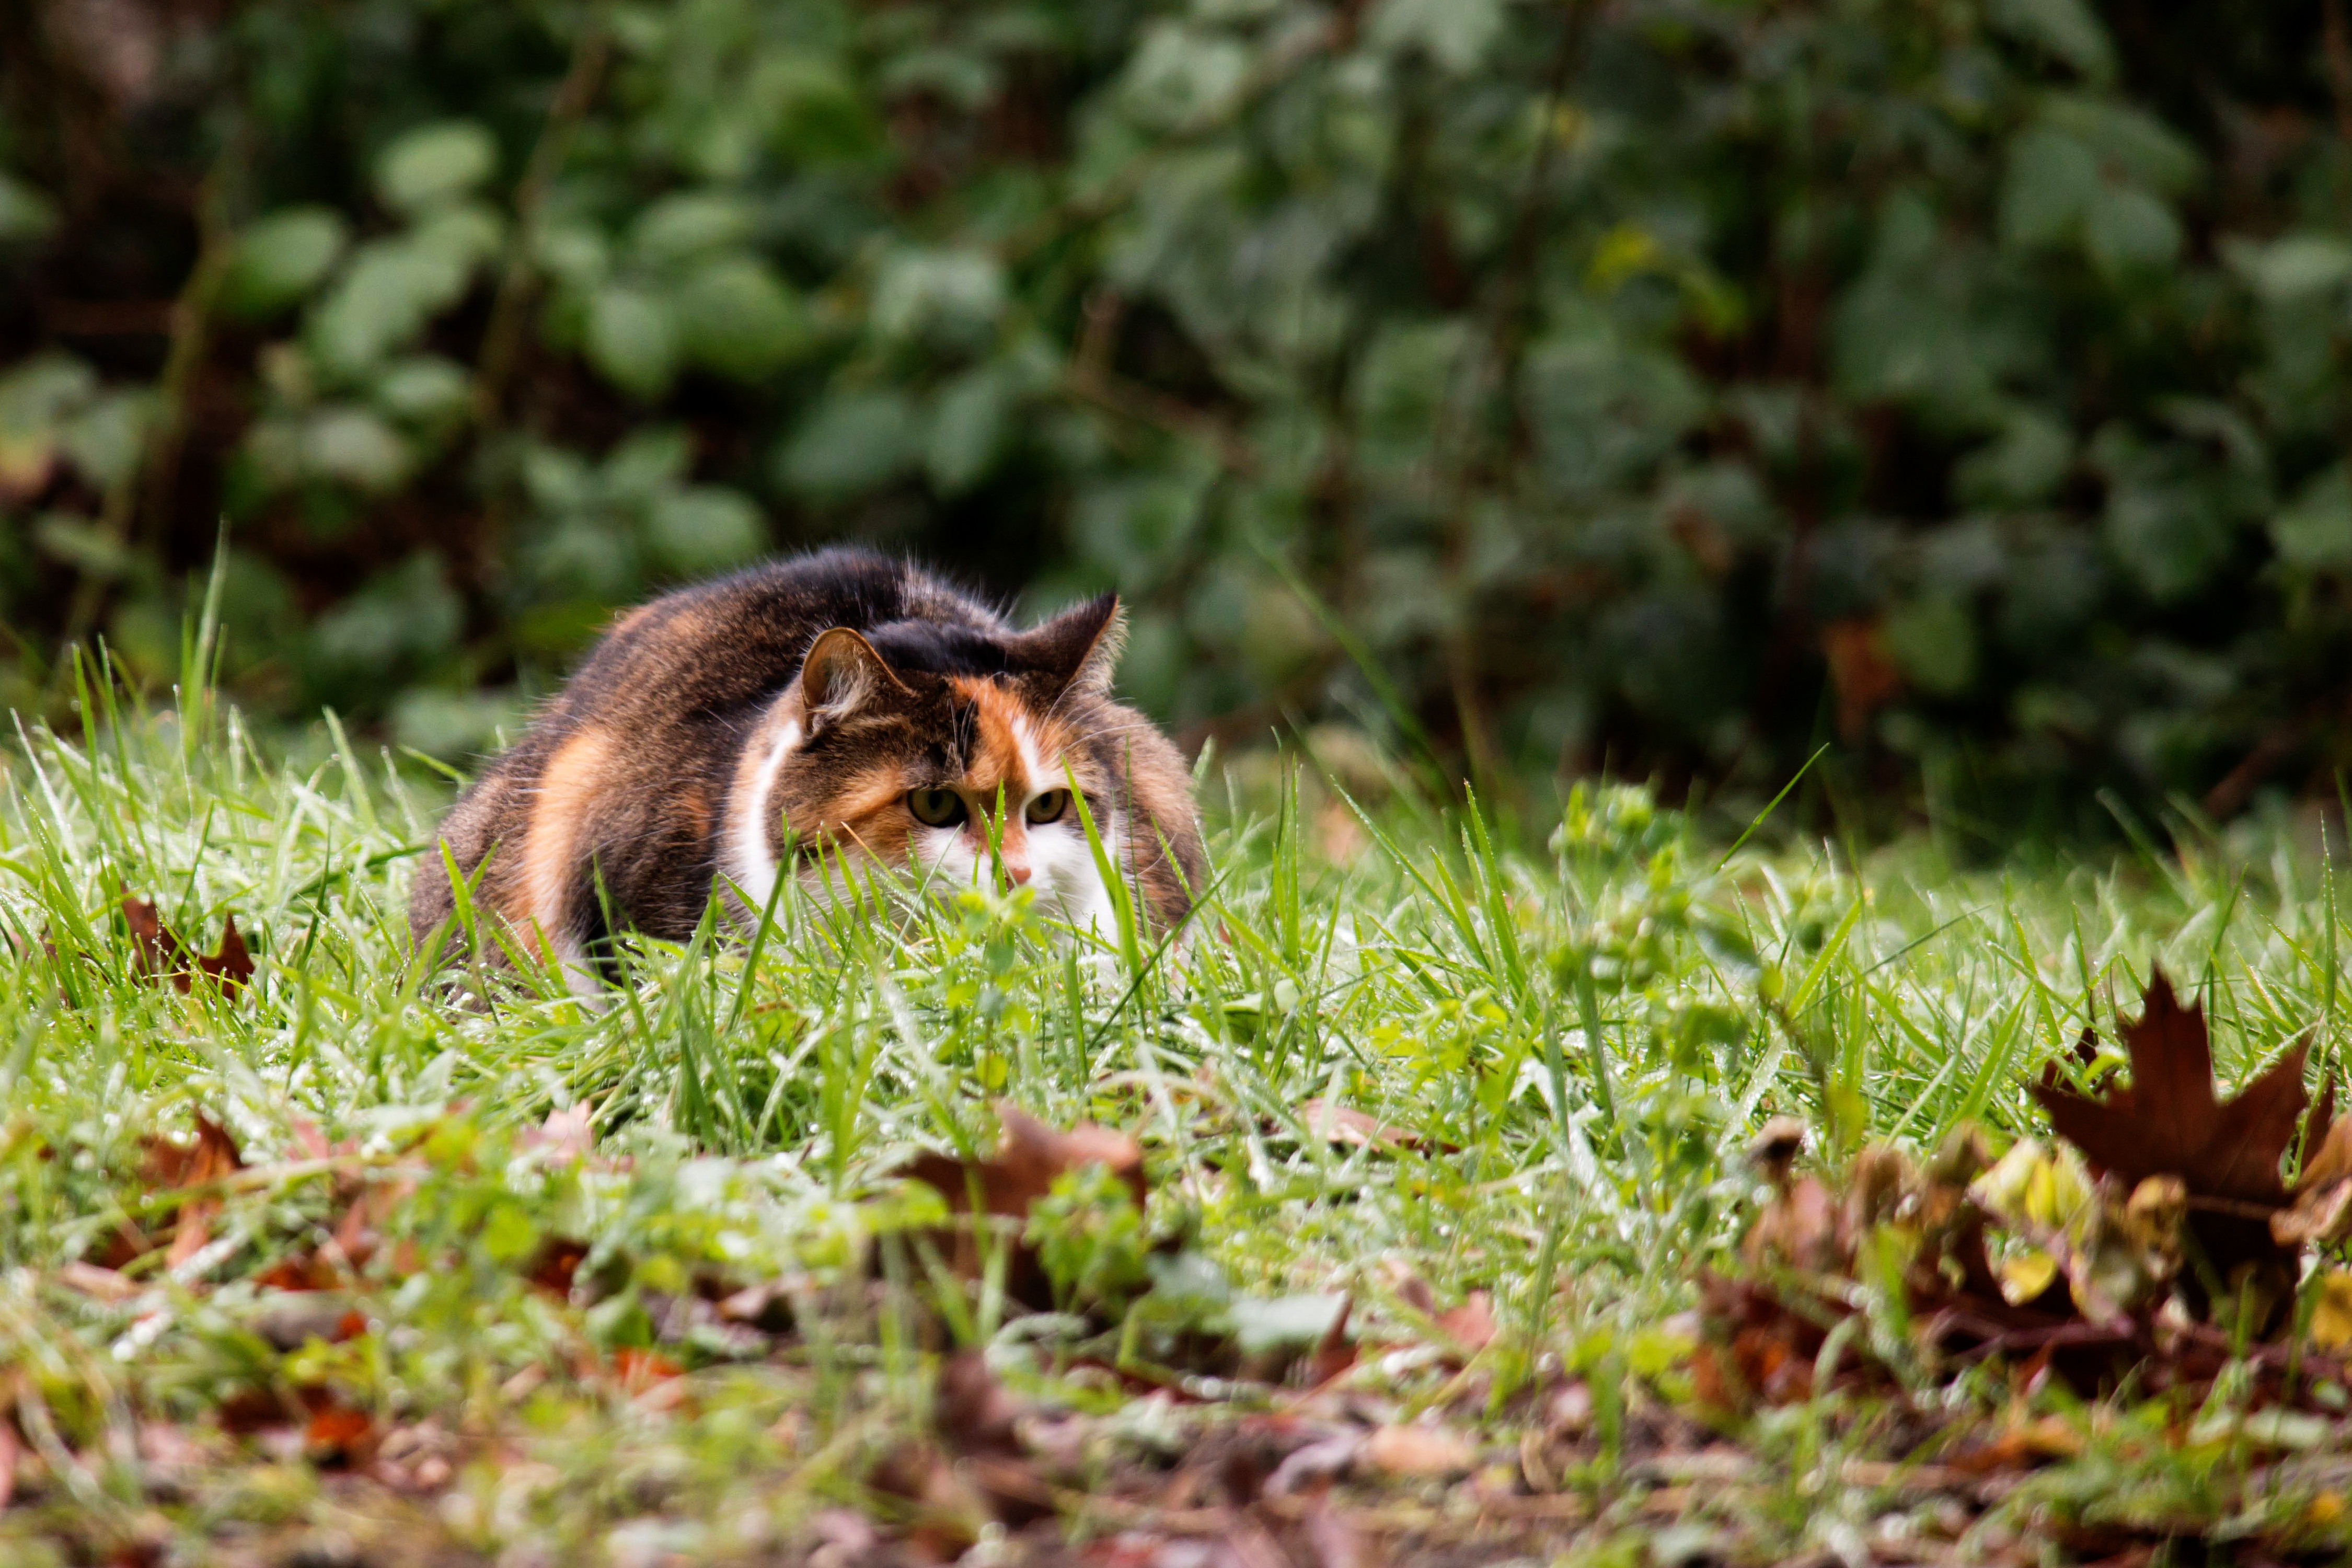
watch, nature, forest, grass, meadow, leaf, wildlife, cat, autumn, mammal, fox, predator, squirrel, fauna, start, red fox, vertebrate, chipmunk, hunt, mieze, guard, hunting, attention, domestic cat, focused, concentration, guards, lucky cat, tense, lauer, dog like mammal, hunting fever